Jan Ciecierski

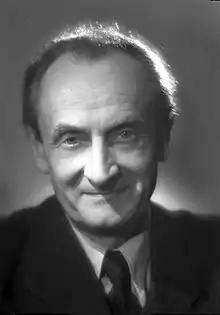

Jan Ciecierski (8 March 1899 – 20 February 1987) was a Polish actor. He appeared in more than 35 films and television shows between 1938 and 1981.